The Baby-Sitters Club (2020 TV series)

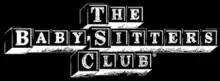

The Baby-Sitters Club is an American comedy-drama television series created by Rachel Shukert, based on the children's novel series of the same name by Ann M. Martin. It was released on Netflix on July 3, 2020. In October 2020, the series was renewed for a second season which was released on October 11, 2021. In March 2022, the series was canceled after two seasons. The series was praised for its faithfulness to its source material and appeal for modern audiences.